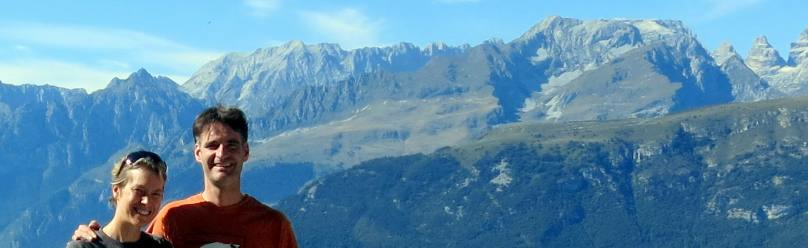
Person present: Yes